Lower Cape May Regional School District

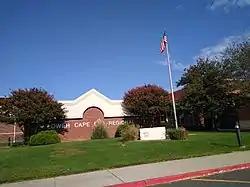
Lower Cape May Regional High School

Schools in the district (with 2022–23 enrollment data from the National Center for Education Statistics) are: